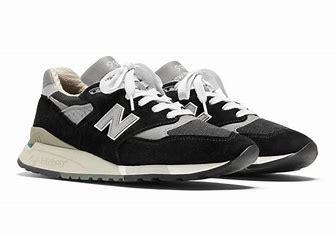
Brand: New
Model: Balance 998